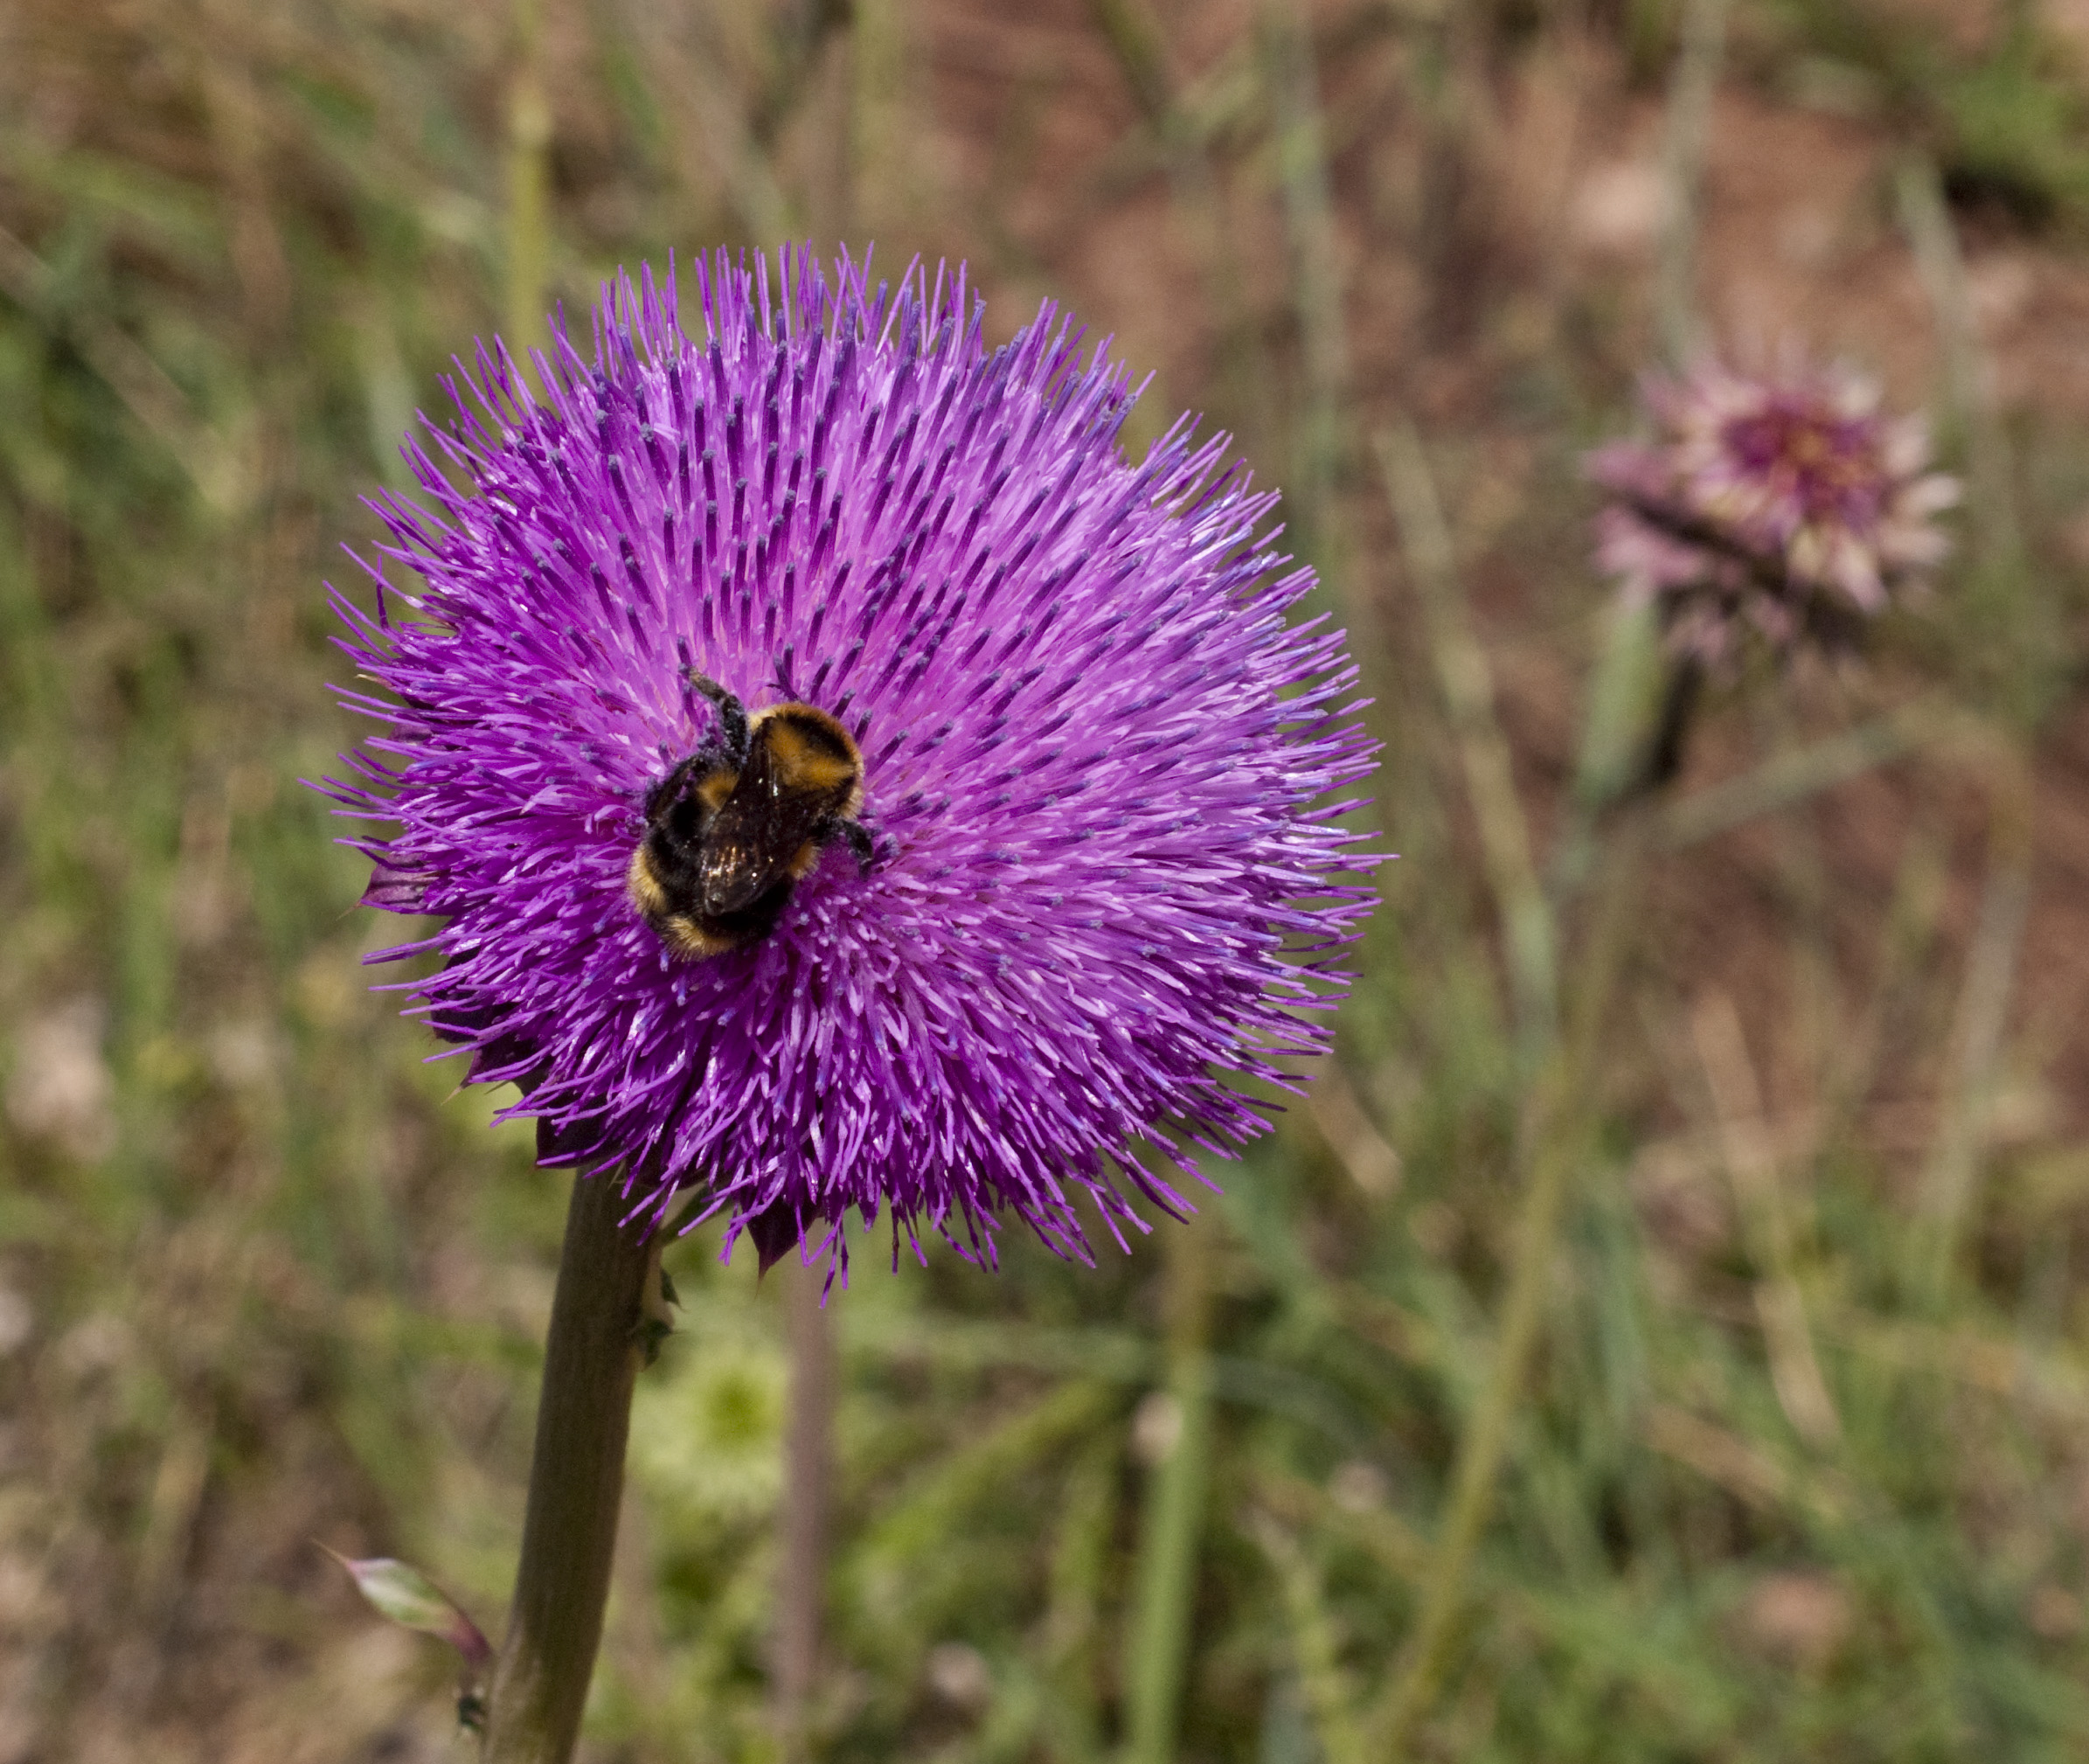
plant, prairie, flower, botany, flora, fauna, wildflower, thistle, macro photography, flowering plant, daisy family, silybum, annual plant, land plant